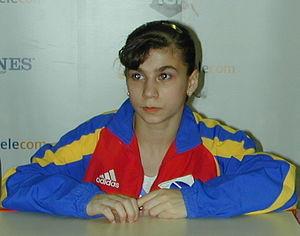
Silvia Alexandra Stroescu est une gymnaste roumaine.